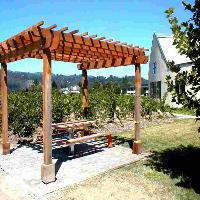
Weather: sun or clear